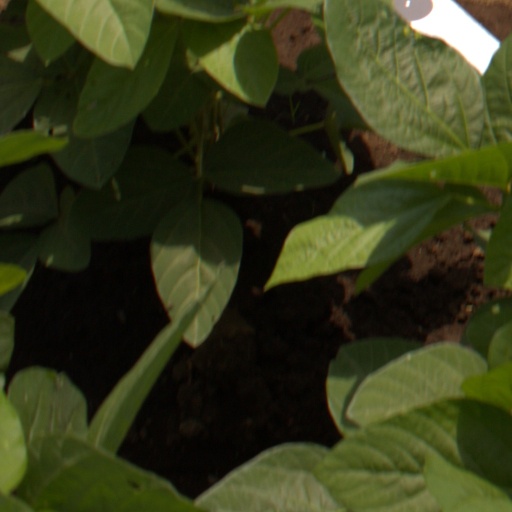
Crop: soybean